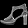
Label: Sandal